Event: Nepal Earthquake
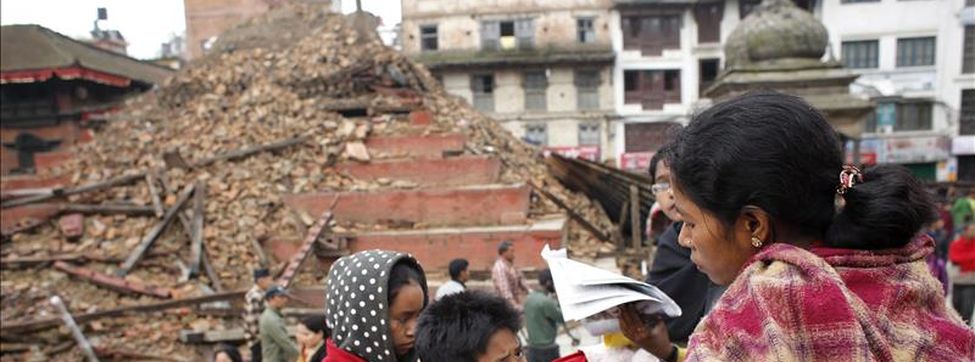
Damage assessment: damage